Finnish Sauna (Virginia, Minnesota)

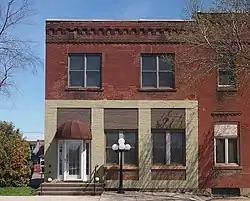
The Finnish Sauna viewed from the south

The Finnish Sauna is a former public bath in Virginia, Minnesota, United States. It opened around 1912 to cater to urban Finnish Americans who wished to maintain the Finnish sauna tradition. It was listed on the National Register of Historic Places in 1980 for its local significance in the themes of architecture and social history. It was nominated for representing the strong influence of Finnish American culture on the Iron Range, and the commercial services developed to perpetuate it.